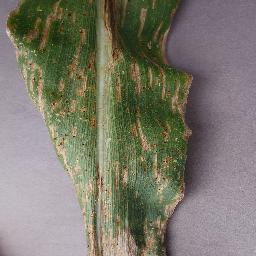
Label: Corn_(Maize)___Northern_Leaf_Blight